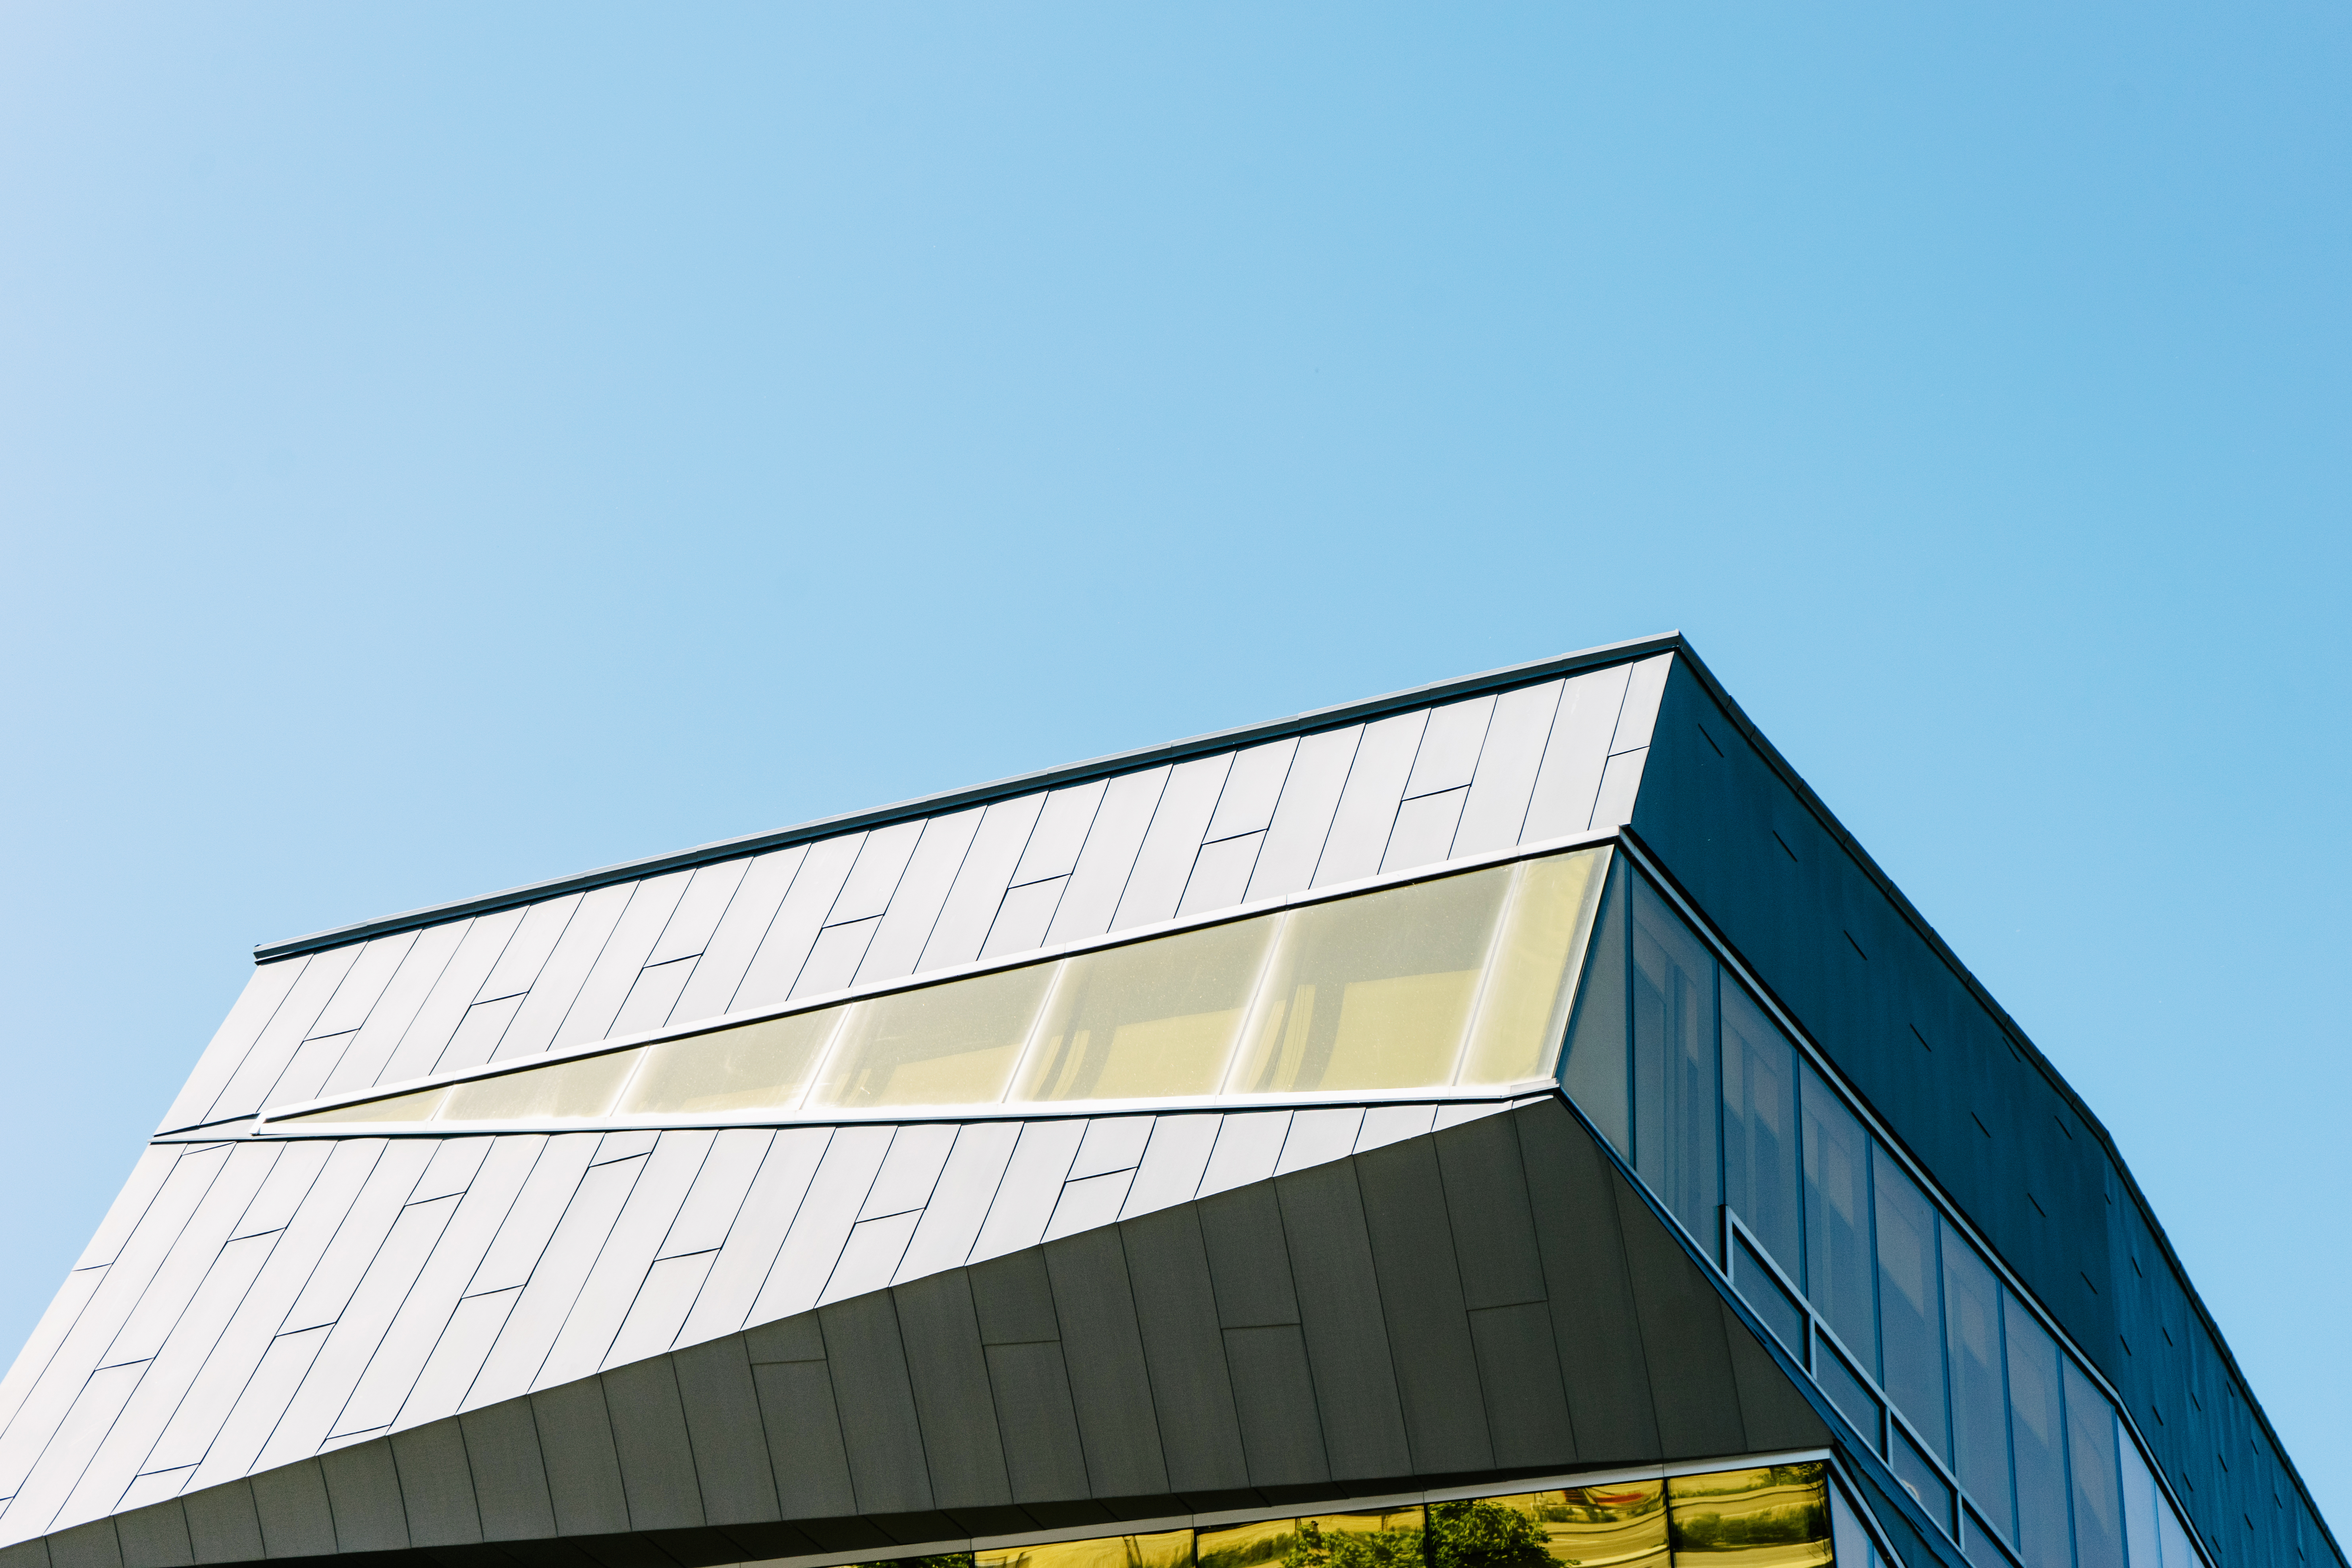
blue, structure, building, architecture, house, facade, roof, daylighting, professional, line